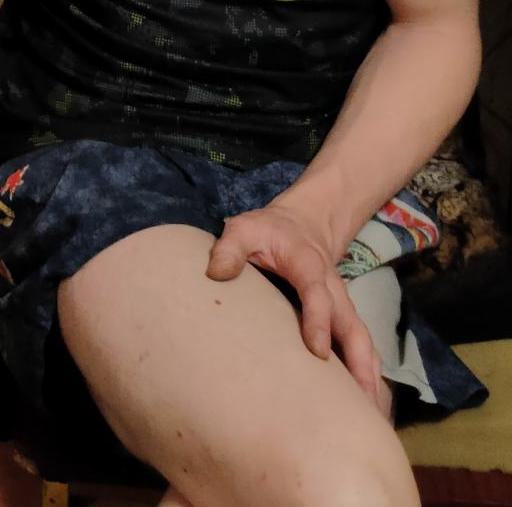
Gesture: no_gesture